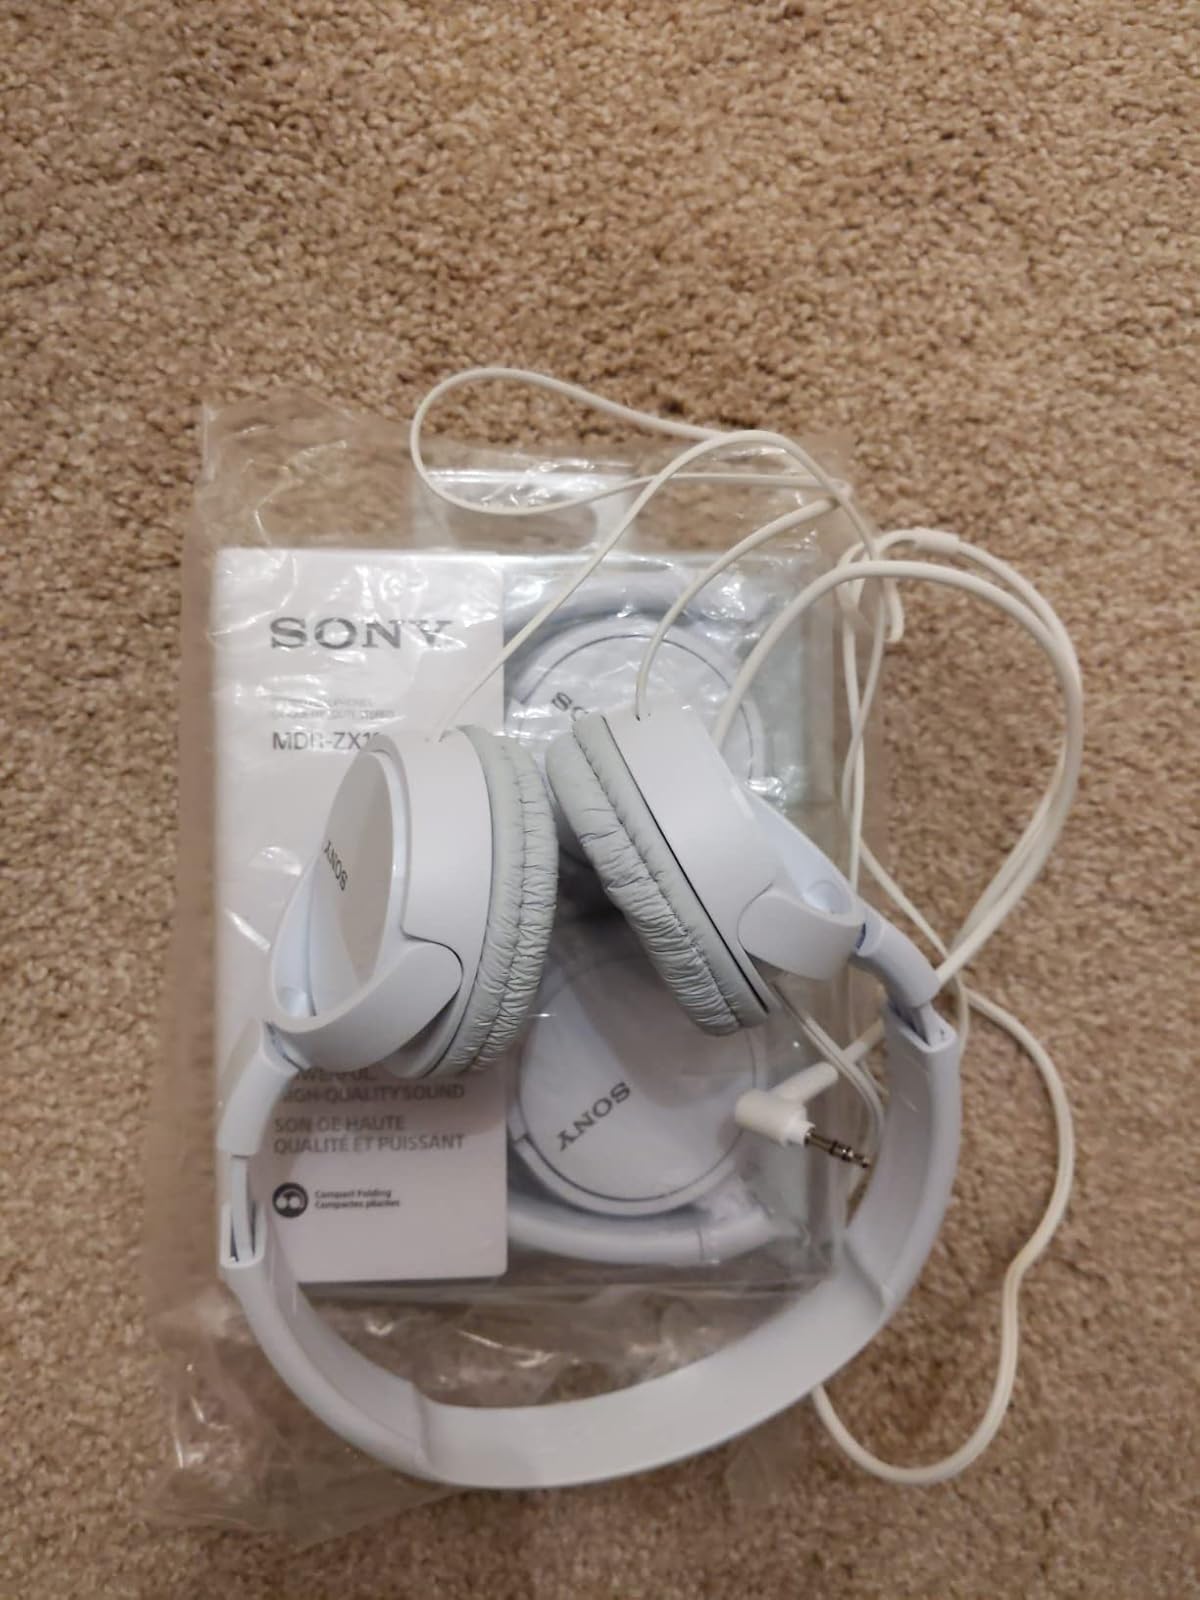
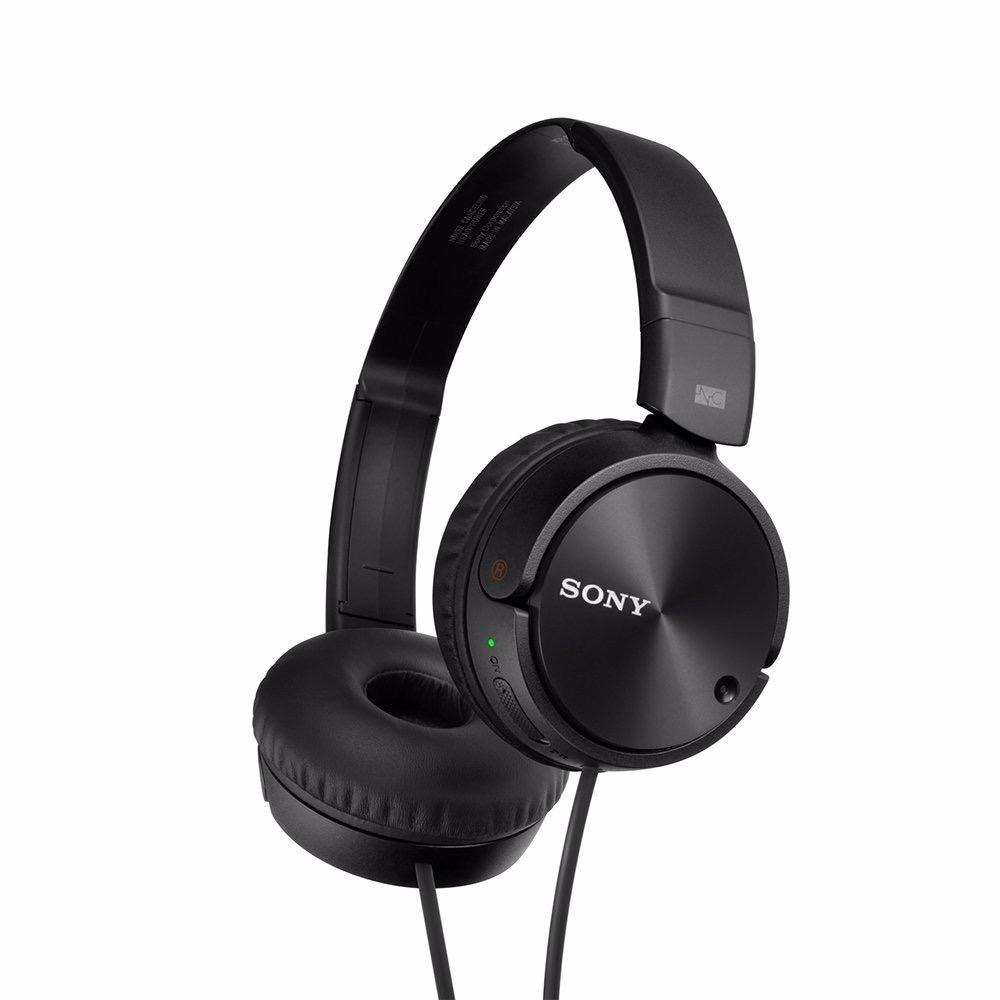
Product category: headphones
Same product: no